Can opener

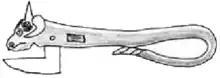
Bull-head push-lever-type can opener of 1865

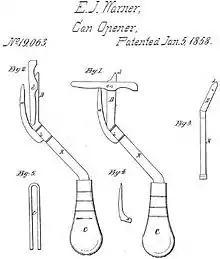
Lever-type can opener design of 1858 by Ezra Warner

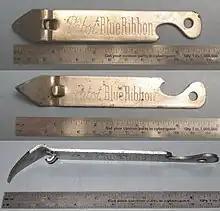
Classic church key, three views. The left end is a can piercer and the right end is a bottle cap lifter.

General-purpose can openers first appeared in the 1850s and had a primitive claw-shaped or "lever-type" design. In 1855, Robert Yeates, a cutlery and surgical instrument maker of Trafalgar Place West, Hackney Road, Middlesex, UK, devised the first claw-ended can opener with a hand-operated tool that haggled its way around the top of metal cans.